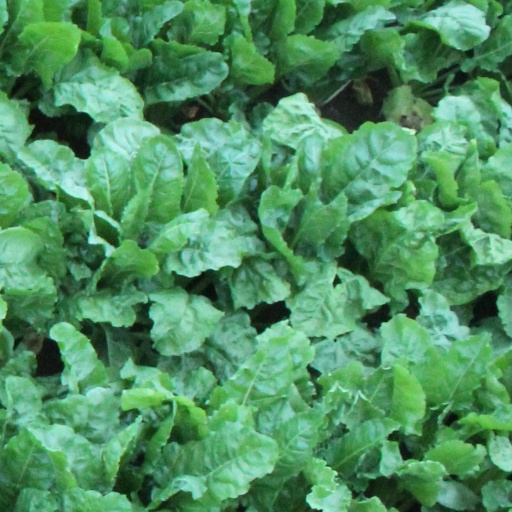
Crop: sugar beet